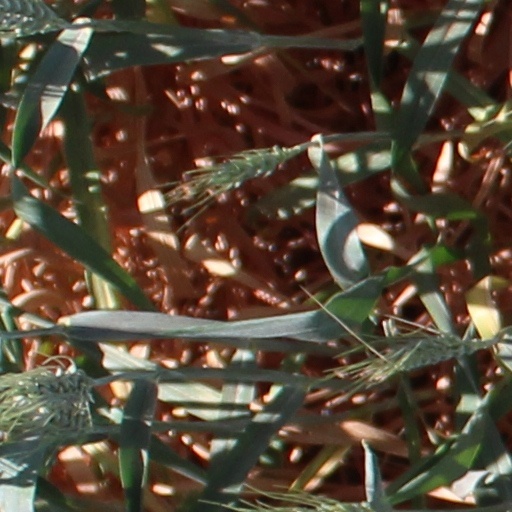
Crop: wheat